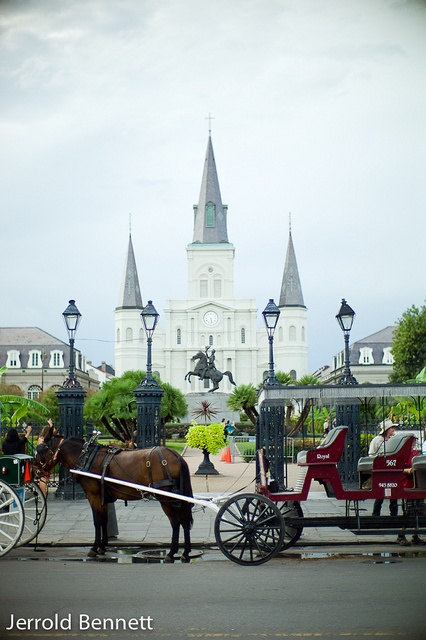
Horse drawn carriages line up in front of castle.
a horse drawn carriage on a street near lamps
A horse-drawn carriage ride stopped at the gates of a European castle with three towers.
Horse drawn wagon at curbside near white building with tall spires.
A statue of a horse and a horse-drawn cart in front of a large building.